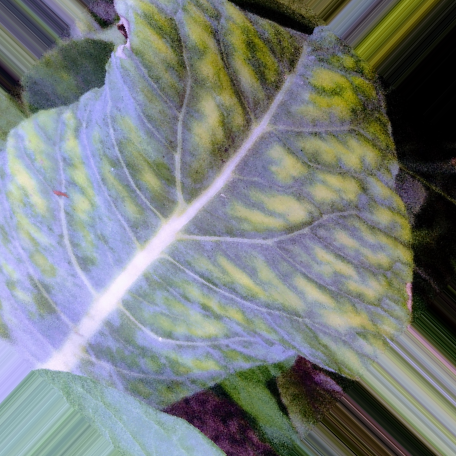
Label: Downy Mildew